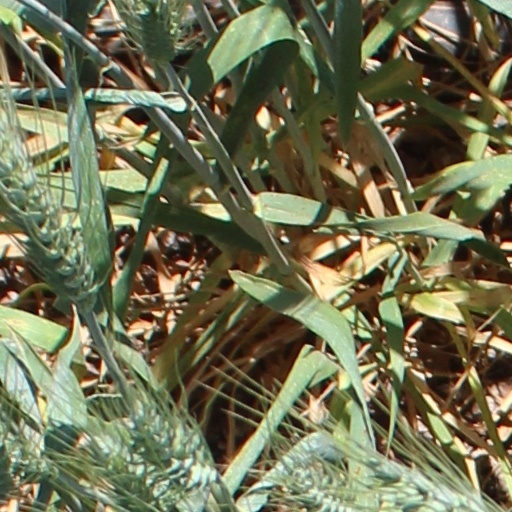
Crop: wheat